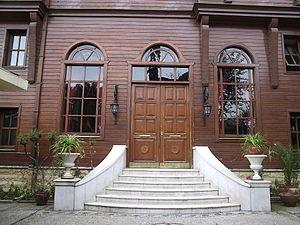
On appelle société byzantine la communauté des citoyens parlant le grec et de confession chrétienne orthodoxe qui considéraient l'empereur de Constantinople comme leur souverain. Les Byzantins ne constituaient pas une « nation » au sens moderne du terme, mais plutôt un ensemble de groupes ethniques qui partageaient un certain nombre de caractéristiques communes. Ils habitaient l'Empire byzantin ou Empire romain d'Orient dont le territoire s'étendait en Europe sur une partie de l'Italie, sur la Grèce, une large partie des Balkans, les îles grecques et Chypre, ainsi qu'en Asie mineure sur ce qui est aujourd'hui la Turquie. Ils formaient également d'imposantes minorités dans plusieurs villes importantes des côtes du Levant et de l'Égypte. Tout au long de leur histoire, les Grecs byzantins se considérèrent comme des Romains ; ils sont cependant connus depuis le XVIᵉ siècle comme « Byzantins » ou « Grecs byzantins ».